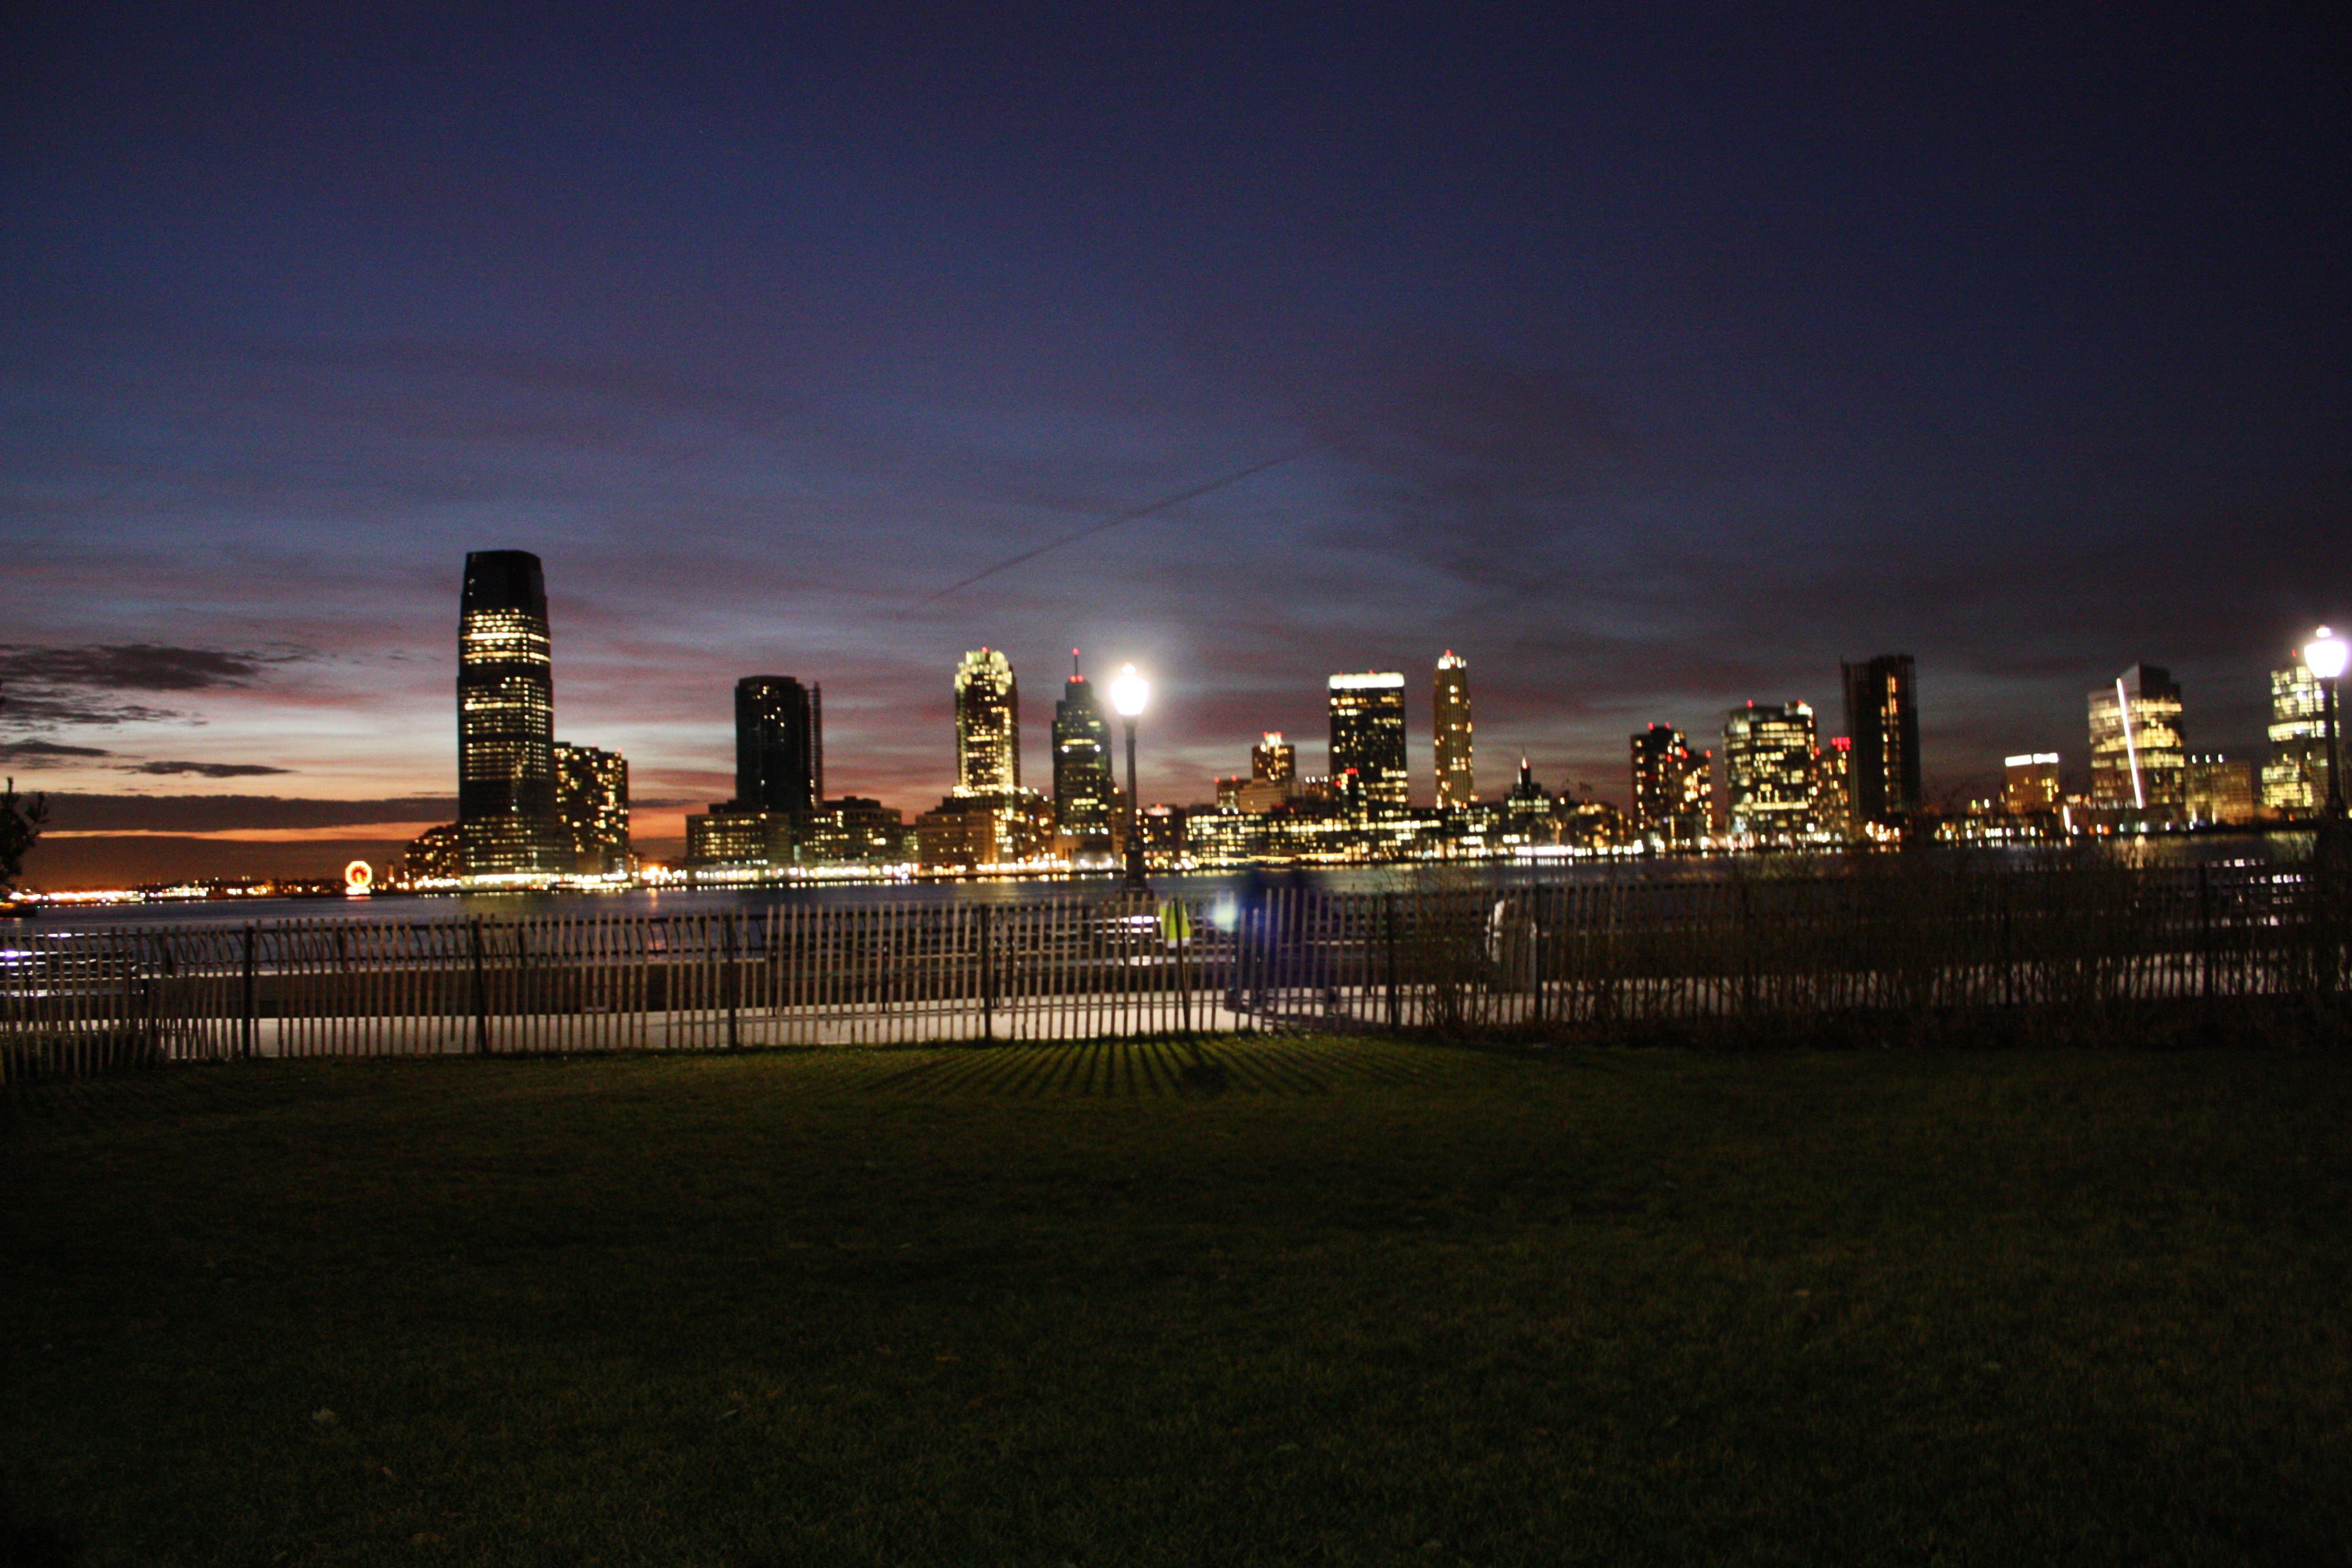
grass, horizon, light, sky, sunset, skyline, night, morning, dawn, city, skyscraper, cityscape, panorama, downtown, dusk, evening, reflection, nyc, lights, newyorkcity, batteryplace, urban area, geographical feature, human settlement, atmosphere of earth